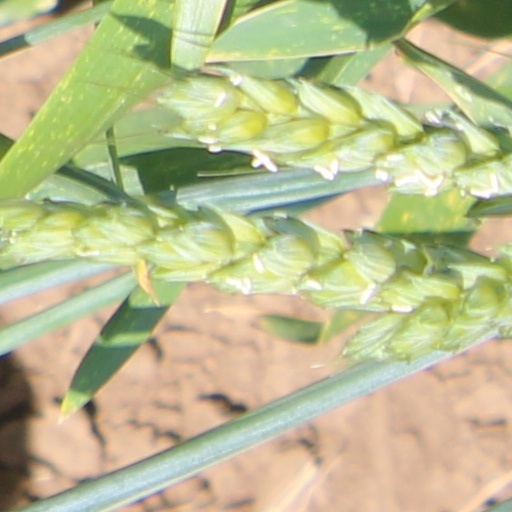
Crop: wheat